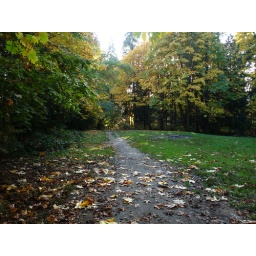
again in the forest by my house